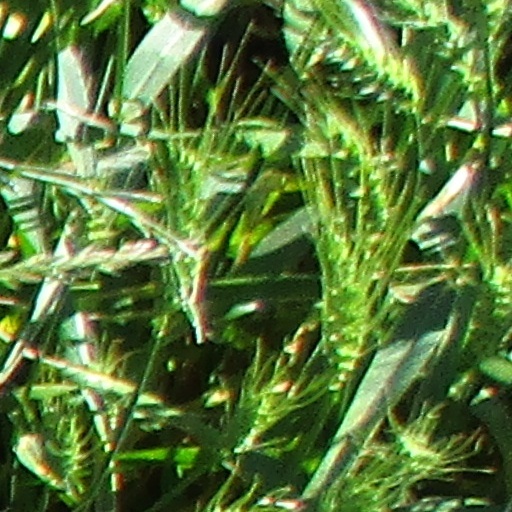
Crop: wheat